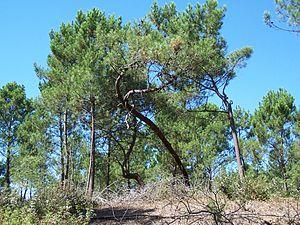
Photographie prise dans la forêt de la Coubre, une forêt domaniale couvrant plus de 4 277 hectares en bordure du littoral de la presqu'île d'Arvert, en Charente-Maritime, sur les communes des Mathes et de La Tremblade. C'est une forêt de pins maritimes, de chênes verts, de chênes pédonculé et d'arbousiers qui a été plantée au début du XIXe siècle pour contenir l'avancée des sables et protéger le site des érosions éolienne et marine très actives. Classée forêt littorale de protection, elle abrite une faune variée comportant notamment des cerfs élaphes, des chevreuils et des sangliers.
La presqu'île d'Arvert est une région naturelle située en Charente-Maritime, dans le sud-ouest de la France. Elle correspond à la partie nord-ouest du Royannais.
La forêt domaniale de la Coubre est un massif forestier s'étendant sur une partie de la presqu'île d'Arvert, en Charente-Maritime. Couvrant une superficie de 7 916 ha, c'est une des plus importantes forêts du nord de la Nouvelle-Aquitaine, derrière la forêt de la Double et la forêt d'Horte mais devant la forêt de Moulière.
Ronce-les-Bains est un quartier résidentiel de la ville de La Tremblade, dans le département de la Charente-Maritime et la région Nouvelle-Aquitaine.